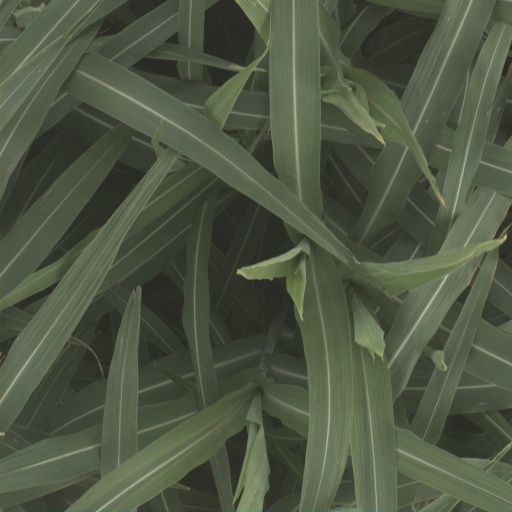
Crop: sorghum